Dirleton Castle

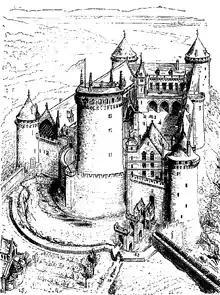
Reconstruction drawing, by Eugène Viollet-le-Duc, of the Château de Coucy, which probably influenced the design of Dirleton

The Norman family of de Vaux originated in Rouen, northern France, and settled in England following the Norman Conquest of 1066. Two de Vaux brothers, or cousins, were among a number of Anglo-Norman knights invited to Scotland, and granted land, by King David I of Scotland in the 12th century. Hubert de Vaux was given the barony of Gilsland in Cumbria, at that time part of Scotland, while John de Vaux was granted the barony of Dirleton. John built a castle at Eldbotle, probably to the north-west of modern Dirleton, and another, named Tarbet Castle, on the island of Fidra, although neither survives.